Assala

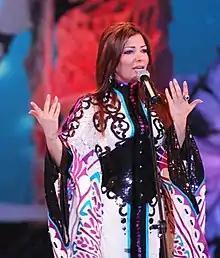
Assala in 2006

Assala Mostafa Hatem Nasri (born 15 May 1969), commonly known as Assala, is a Syrian singer.